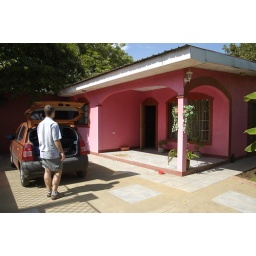
yes, he lives in a pink house in nindiri. and drives a new brianmobile no.4